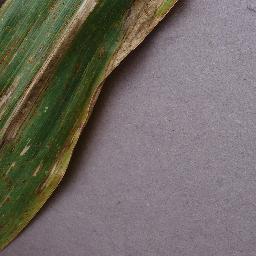
Label: Corn___Northern_Leaf_Blight